Nedap

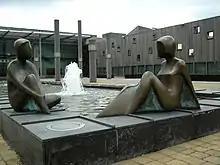
Fountain at the main entrance of Nedap, Groenlo.

Nedap (N.V. Nederlandsche Apparatenfabriek) is a Dutch multinational technology company. Its principal place of business is Groenlo, Netherlands. It has subsidiaries in the United States, Belgium, France, Germany, UK, the Netherlands and Spain, and is listed on the Euronext exchange.